British Raj

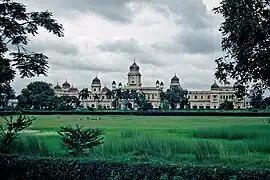
The University of Lucknow, founded by the British in 1867

The population of the territory that became the British Raj was 100million by 1600 and remained nearly stationary until the 19th century. The population of the Raj reached 255million according to the first census taken in 1881 of India.